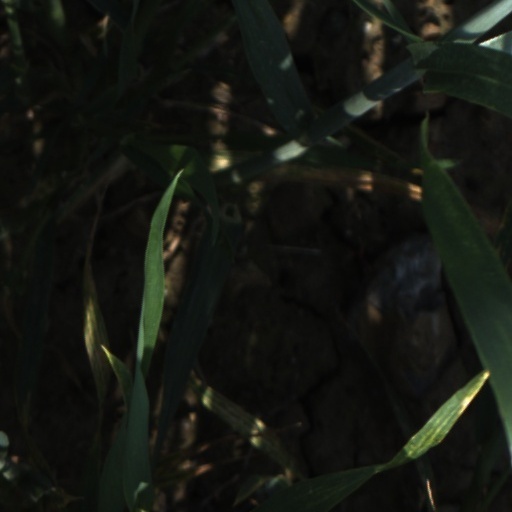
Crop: wheat